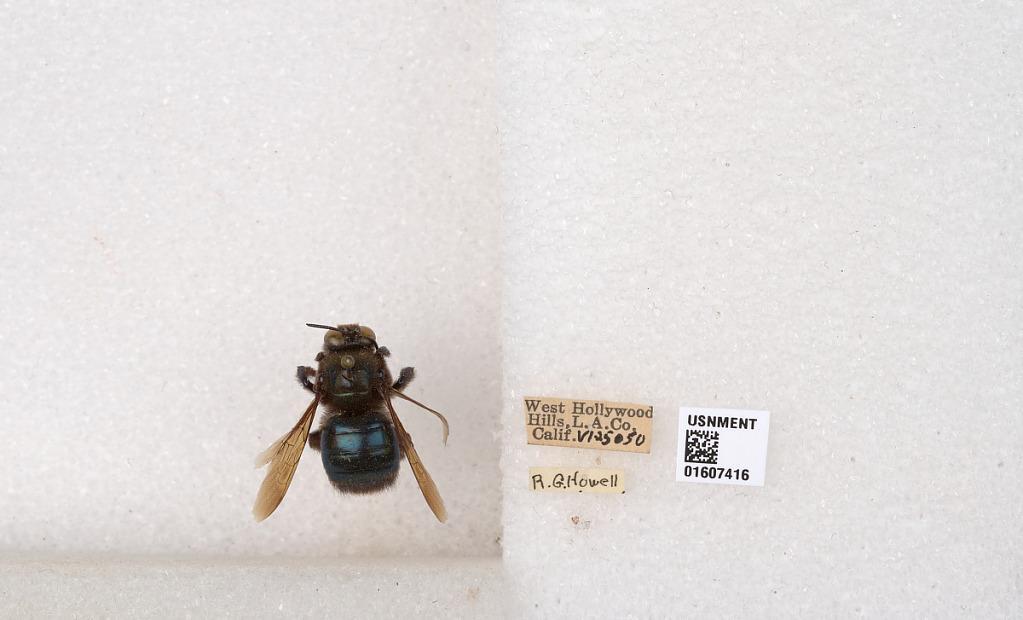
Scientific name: Xylocopa (Xylocopoides) californica californica Cresson
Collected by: R. Howell
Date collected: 1950-6-25
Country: United States
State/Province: California
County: Los Angeles
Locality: West Hollywood Hills
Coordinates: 34.1143, -118.395